Princely Abbey of Stavelot-Malmedy

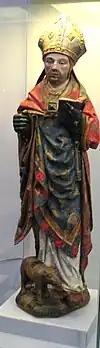
Saint Remaclus

Saint Remaclus founded the Abbey of Stavelot on the river, circa 650, on lands along the border between the bishoprics of Cologne and , this territory belonged at that time to Grimoald, the Austrasian mayor of the palace and member of the Arnulfinger-Peppinid family. A charter of Sigebert III, king of Austrasia entrusted Remaclus with the monasteries of both Stavelot and Malmedy, which was located a few kilometres eastwards in the forest, "a place of horror and solitary isolation which abounds with wild beasts". Sigebert granted forest land; charged his Mayor of the Palace, Grimoald the Elder, with furnishing money to build the two monasteries; and continued to foster these communities with personal gifts.